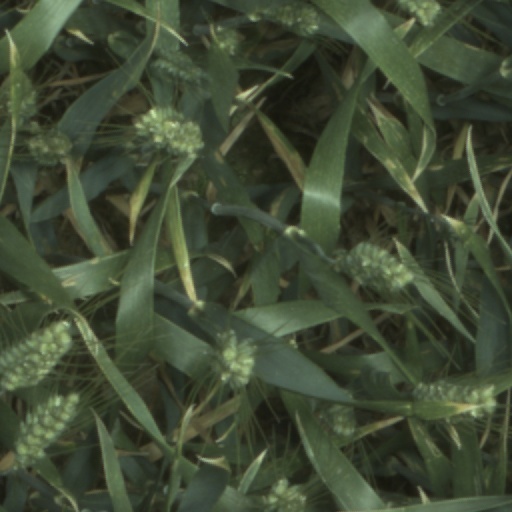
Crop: wheat